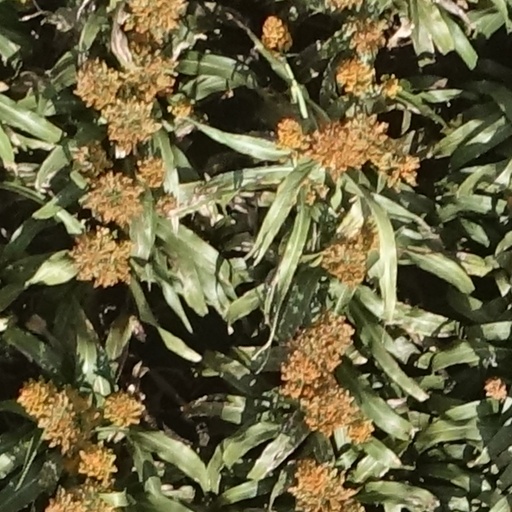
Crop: sorghum